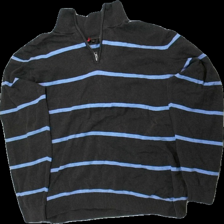
View: front
Type: Sweater
Category: Men
Brand: Dressman
Colors: Brown, Blue
Material: 100% bomull
Pattern: Striped
Cut: Turtle neck
Size: XL
Season: All
Damage: nopprig krage
Damage location: top center
Damage 2: nopprigt
Damage 2 location: middle center
Damage 3: nopprigt
Damage 3 location: middle center
Price range: <50
Recommended usage: Export
Description: randig längärmad sweater med ribbad krage, ändslut och ärmslut